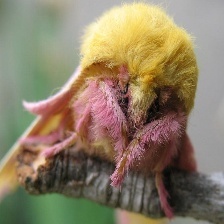
Species: ROSY MAPLE MOTH